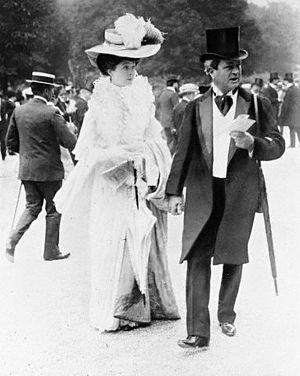
Paris, France. William Kissam Vanderbilt (1849-1920) et sa fille Consuelo Vanderbilt (1877-1964), duchessse de Marlborough, aux courses à Paris.